Sky position (RA, Dec in degrees): 146.588, 2.673
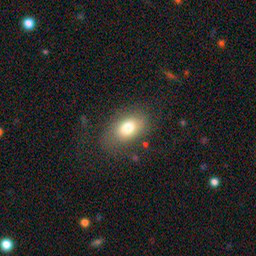
Galaxy morphology: In-between Round Smooth Galaxies